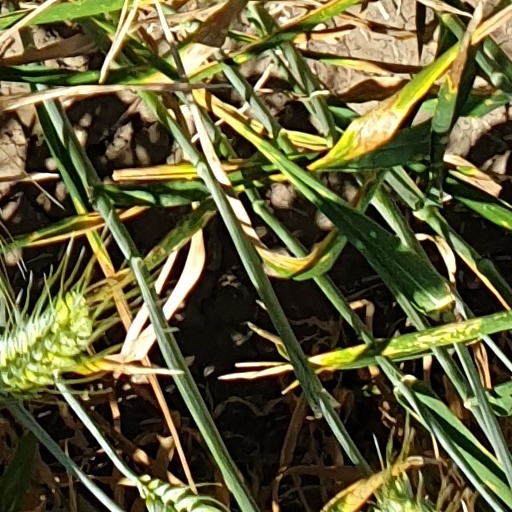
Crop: wheat